Buckingham House (Milford, Connecticut)

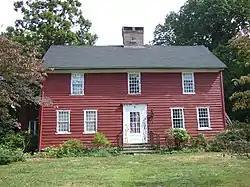

The Buckingham House is a historic house at 61 North Street in Milford, Connecticut. With an initial construction date of ca. 1725, it is one of the city's oldest surviving buildings, with a long history of association with early settlers of the area. It was individually listed on the National Register of Historic Places in 1977 and listed as part of the River Park Historic District in 1986.